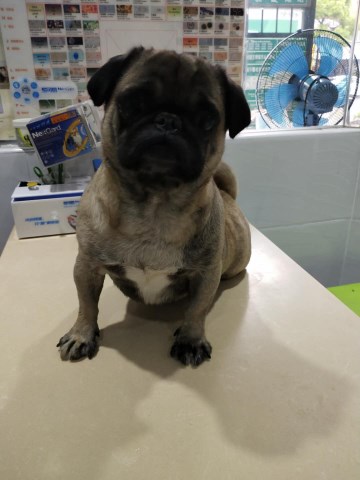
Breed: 798-n000130-pug